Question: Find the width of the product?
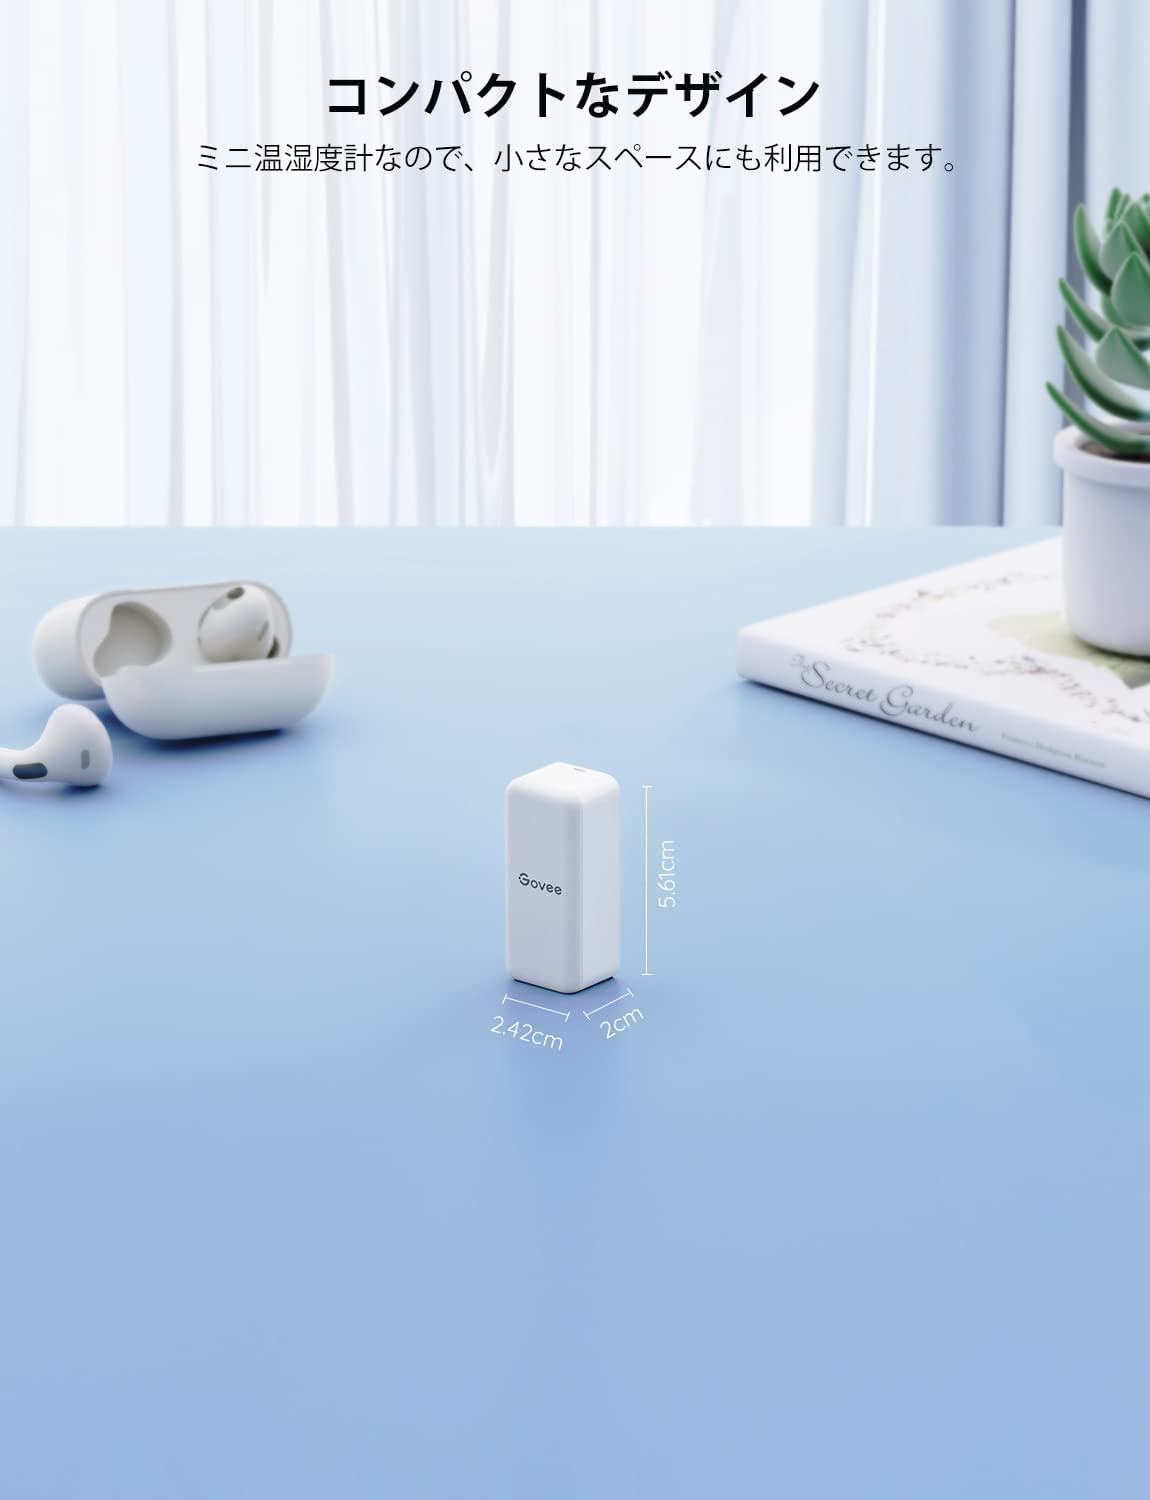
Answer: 2.42 centimetre